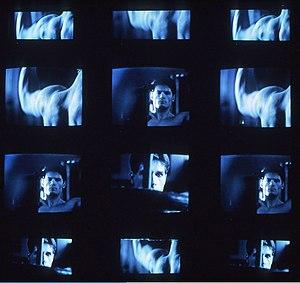
Les Larmes d'Acier-Vue partielle de l'installation vidéo
Marie-Jo Lafontaine est une artiste contemporaine belge, née en 1950 à Anvers. Elle vit aujourd'hui à Bruxelles. Elle est connue pour ses installations multimédia, sculptures vidéo, installations photographiques et monochromes, créations sonores, environnements urbains. Son œuvre est d’une grande intensité plastique, esthétique et dramaturgique.